Emotional support animal

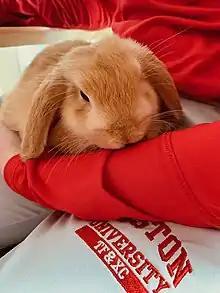
Emotional support animal comforting a college student

A 2018 review of 17 studies relating to companion animal ownership found that pets provide benefits to those with mental health conditions and that pets can be a source of calming support and companionship, as well as providing distraction and disruption from upsetting symptoms and experiences, and helping their owners maintain a positive identity and sense of self. The review found potential negative aspects of pet ownership, such as the significant distress associated with the loss of a pet. The authors recommended further rigorous research to test the apparent positive relationship between ownership of a companion animal and mental health.